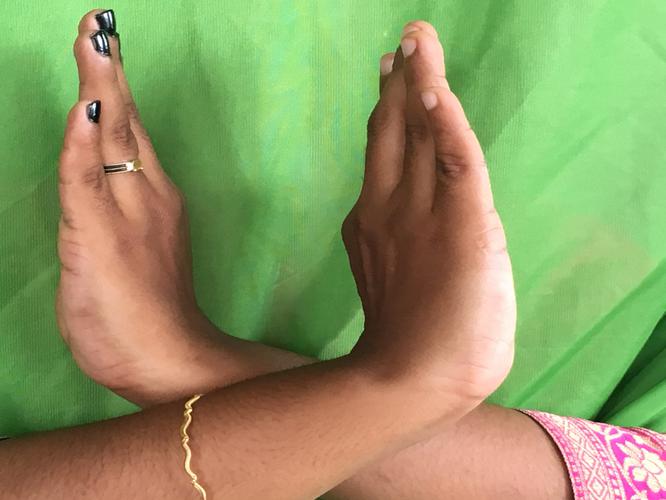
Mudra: Swastikam
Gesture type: double_hand